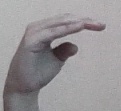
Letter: jeem